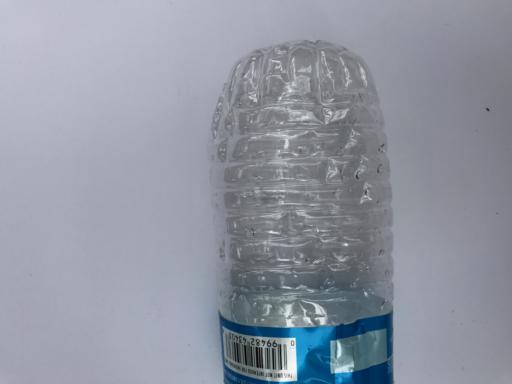
Waste category: plastic